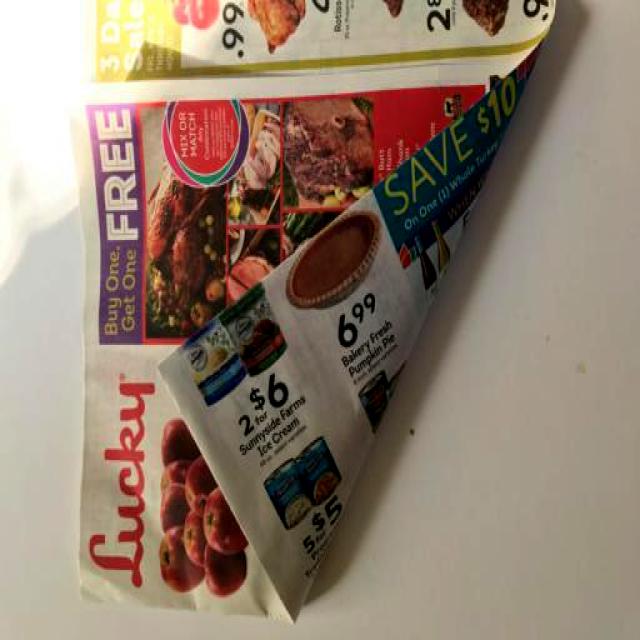
Label: Paper